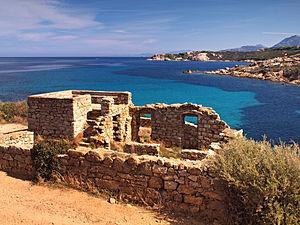
Calvi - résidence Prince Pierre à Grotta Niella
Calvi est une commune française située dans la circonscription départementale de la Haute-Corse et le territoire de la collectivité de Corse. Bâtie dans le golfe du même nom, elle se trouve au nord-ouest de l'île et constitue avec l'Île-Rousse l'une des deux agglomérations majeures de Balagne.